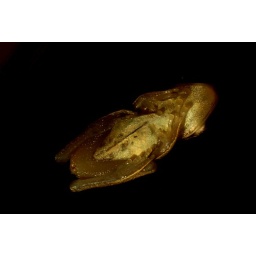
Rear side of a frog sitting on my glass door in Kuala Lumpur